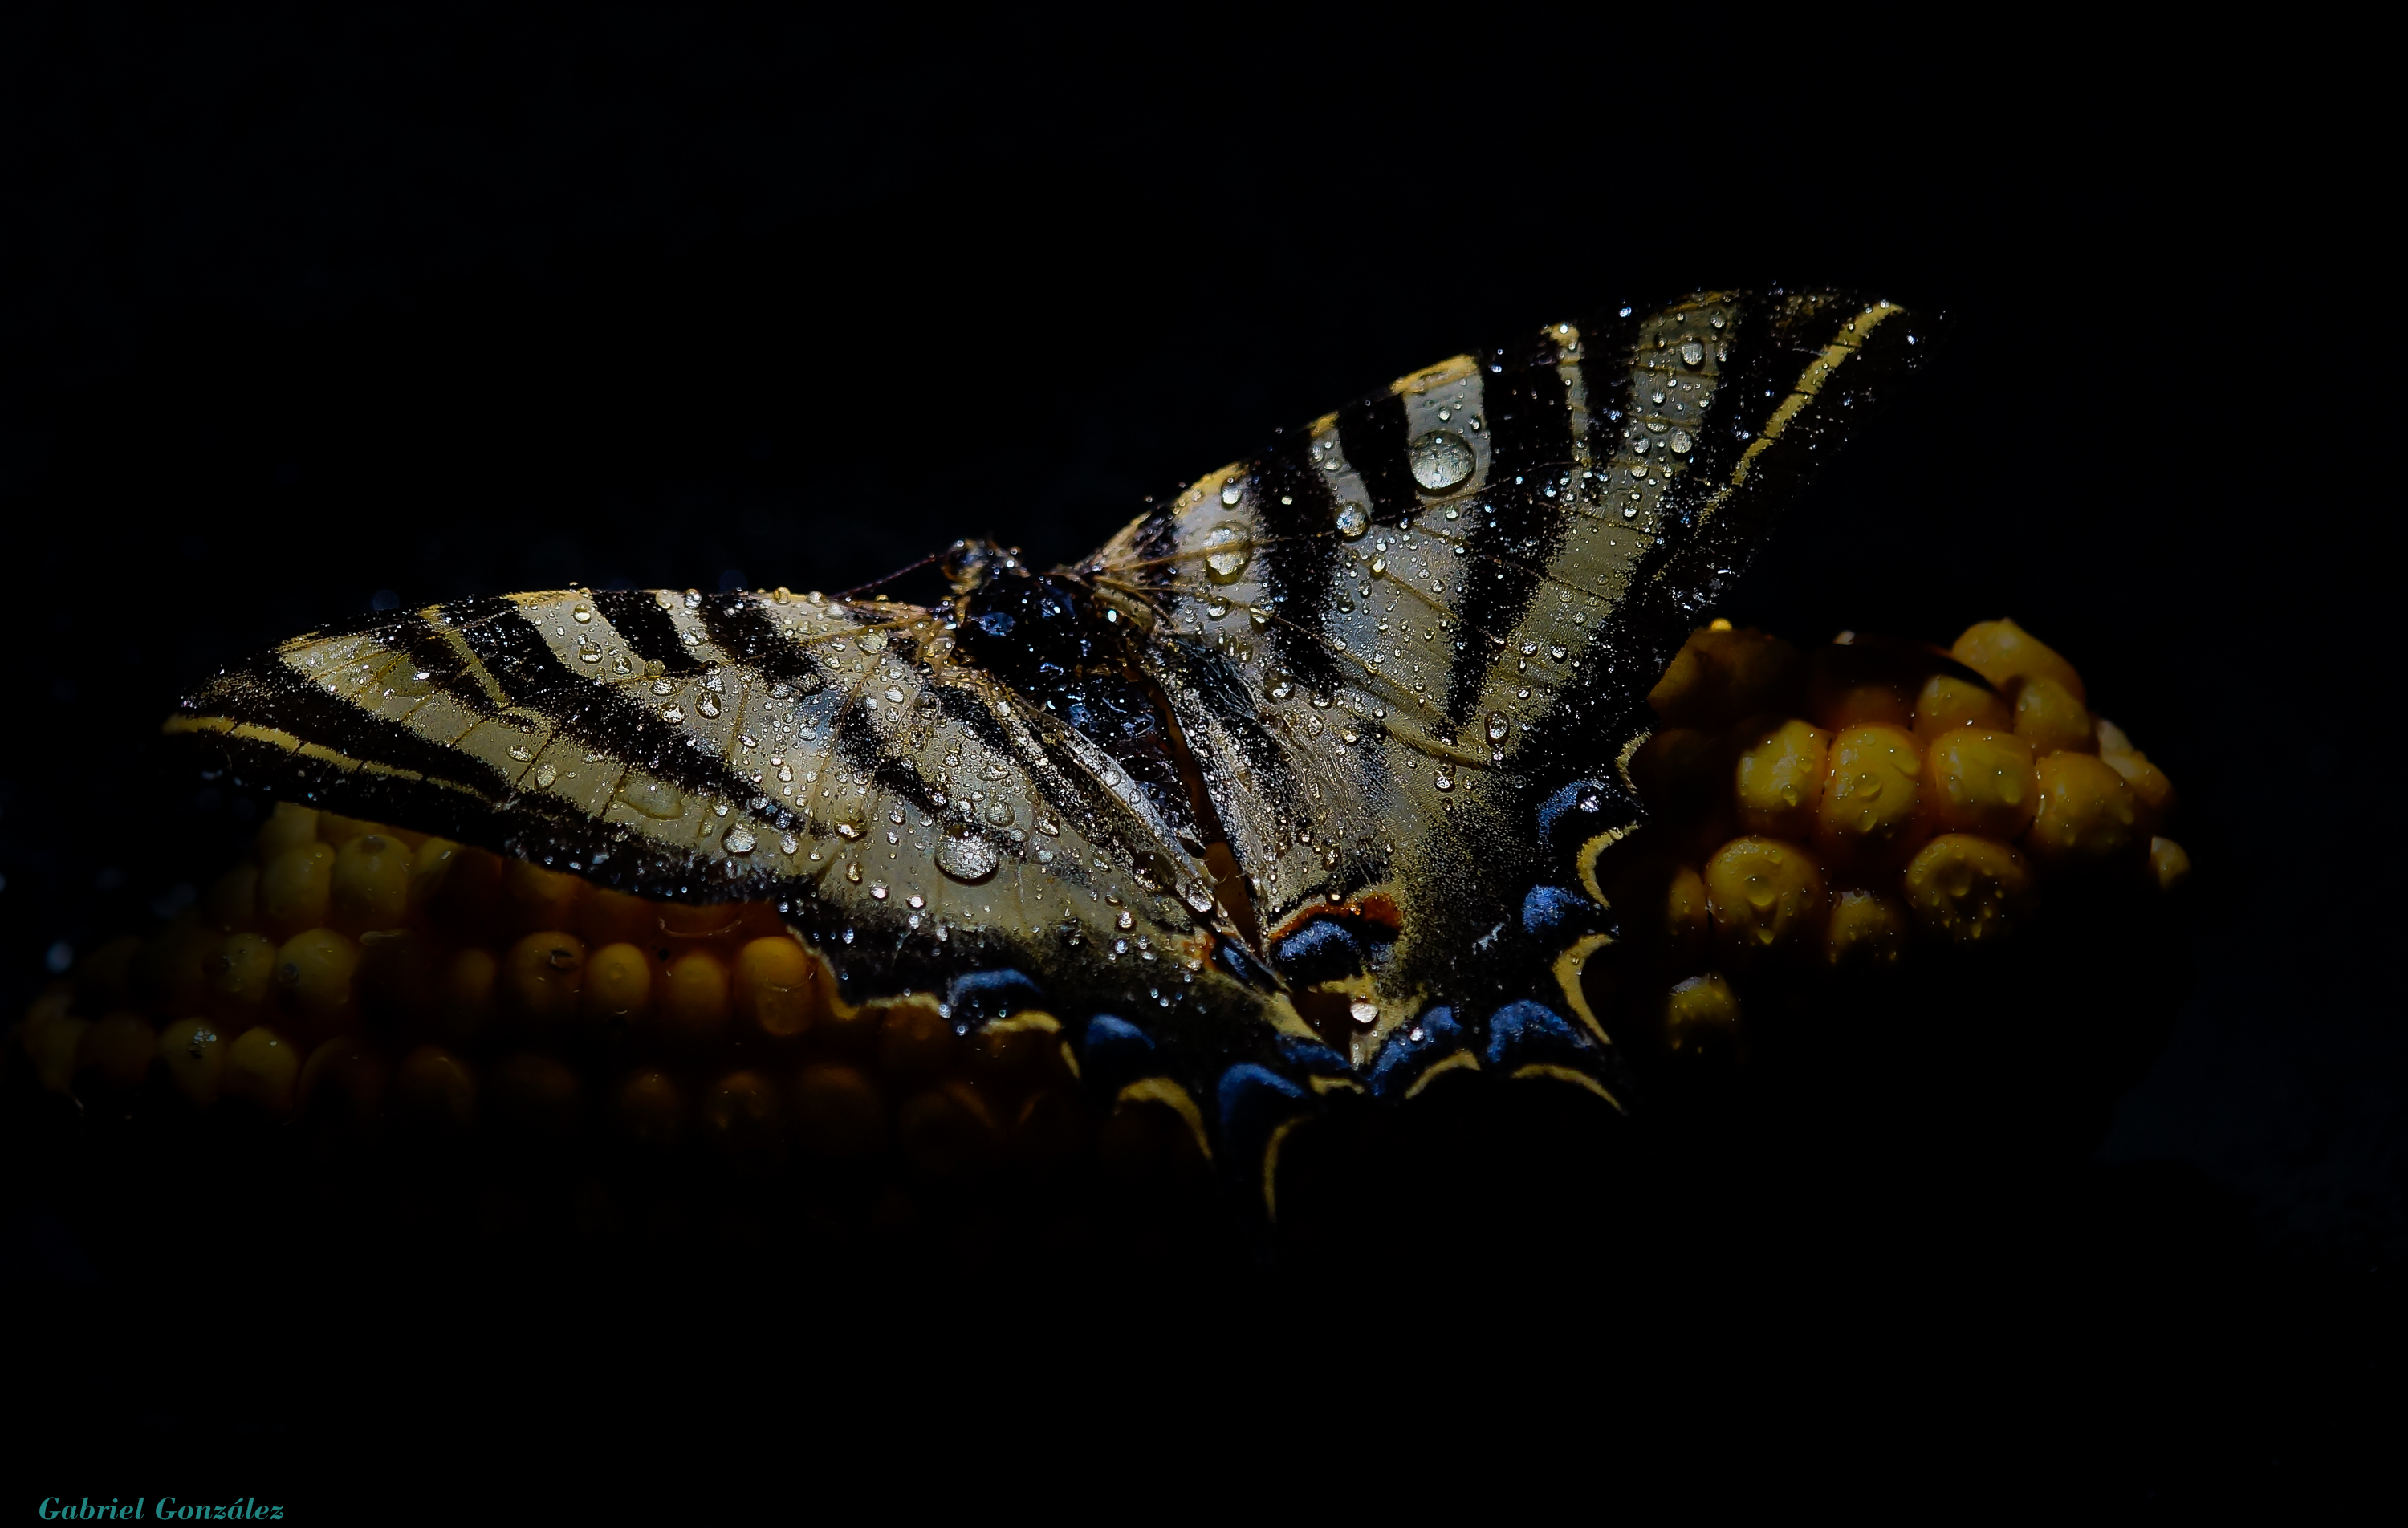
nature, wing, photography, photo, insect, macro, moth, butterfly, fauna, invertebrate, close up, animals, naturaleza, butterflies, a77, g, ggl1, gaby1, xovesphoto, animales, mariposas, sonya77, gphoto, xelodegalicia, sonya77v, tamron180mmmacro, macro photography, gabrielcoru a, pollinator, moths and butterflies